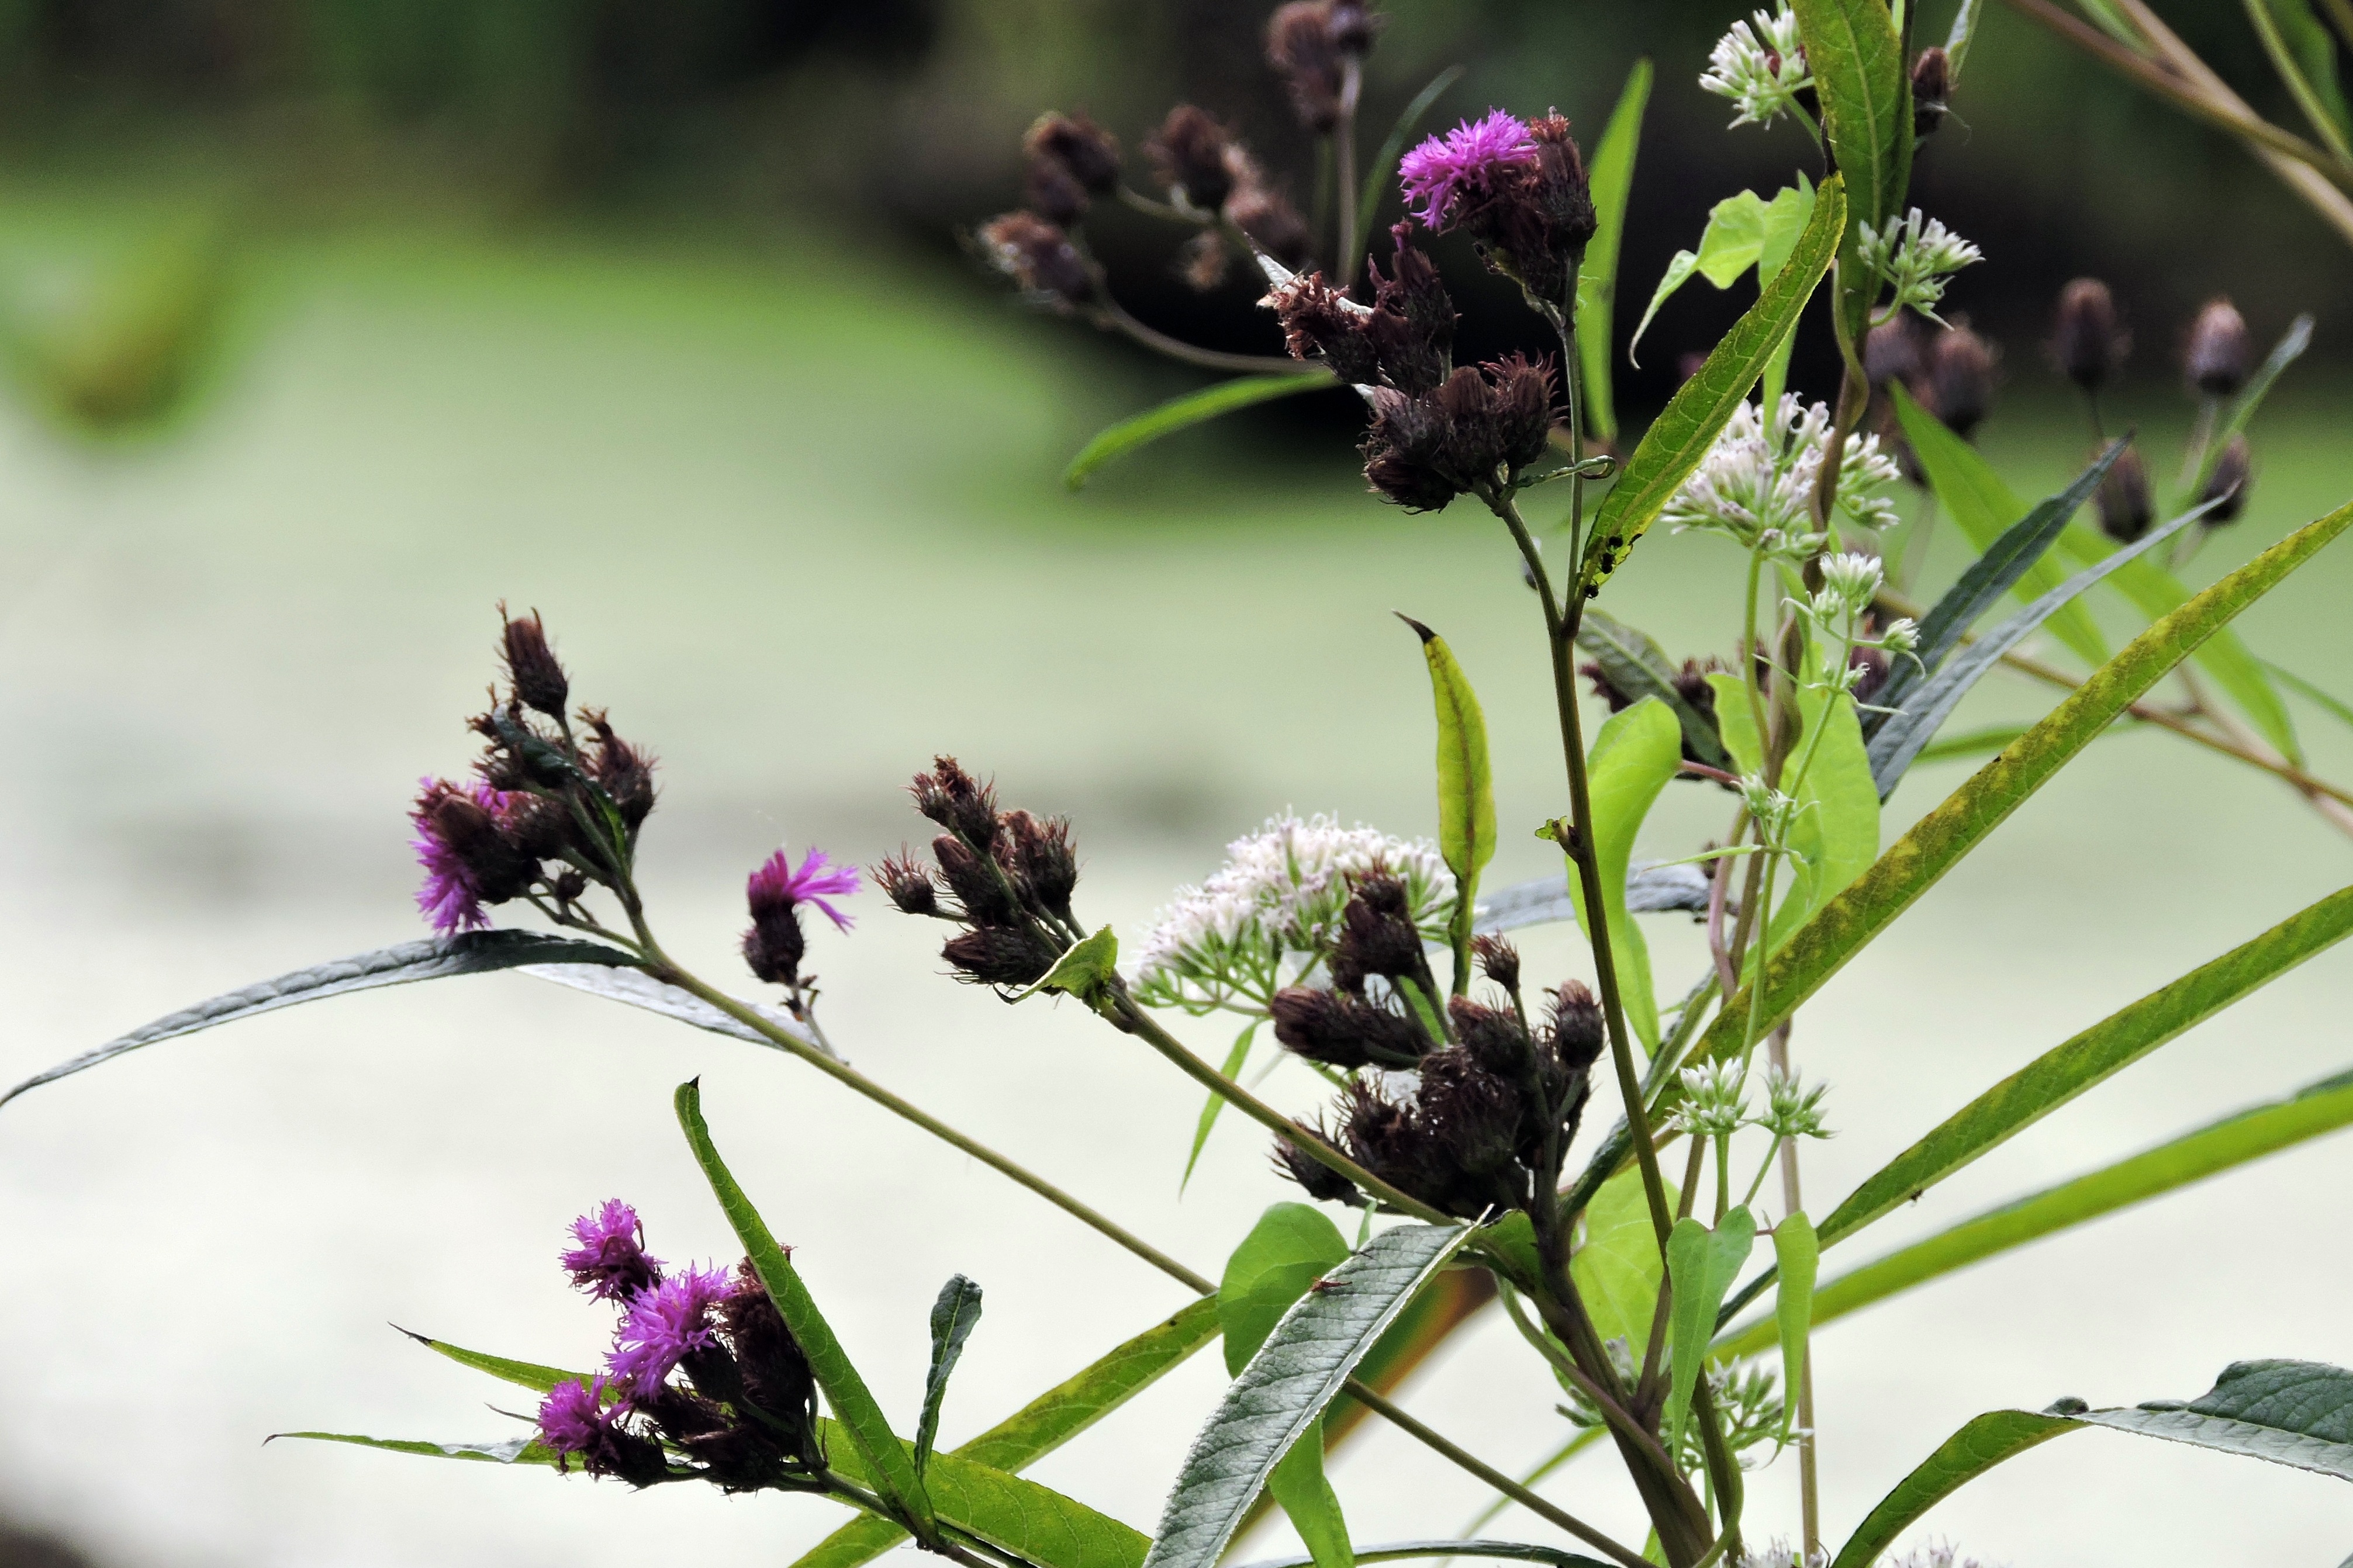
nature, blossom, plant, flower, herb, insect, autumn, botany, flora, lavender, fauna, invertebrate, wildflower, flowers, bee, nectar, virginia, macro photography, flowering plant, blazingstar, alexandria, plant stem, land plant, membrane winged insect